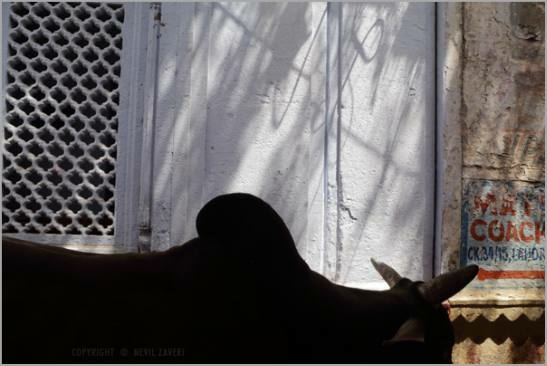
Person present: No